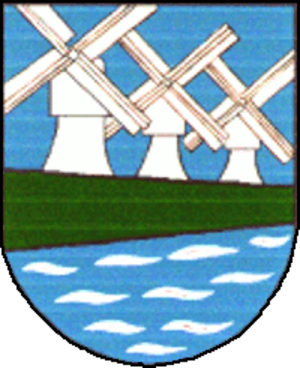
Moorhusen est une commune allemande du Schleswig-Holstein, située dans l'arrondissement de Steinburg, à neuf kilomètres au nord-ouest de la ville d'Itzehoe. Moorhusen fait partie de l'Amt Itzehoe-Land qui regroupe 20 communes autour d'Itzehoe.